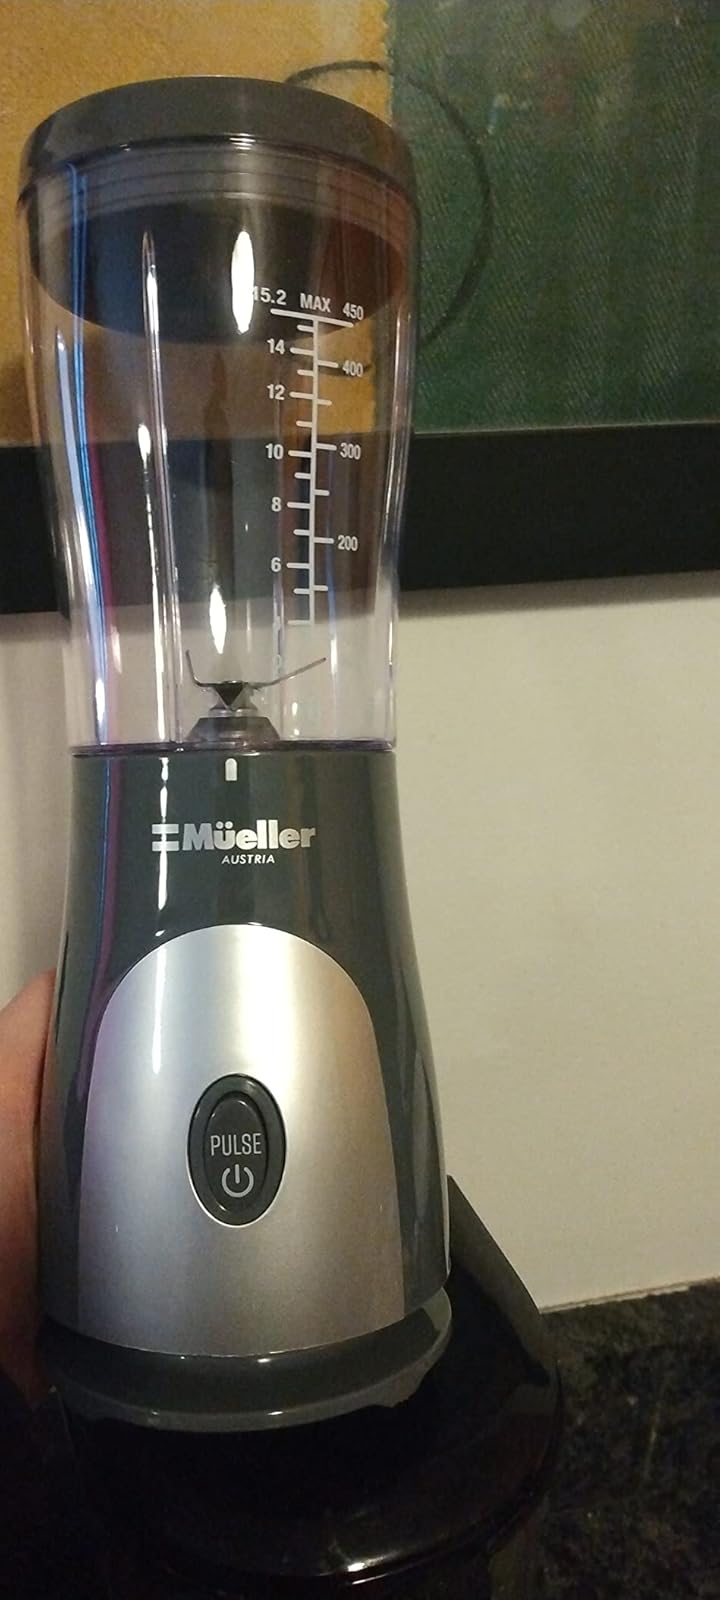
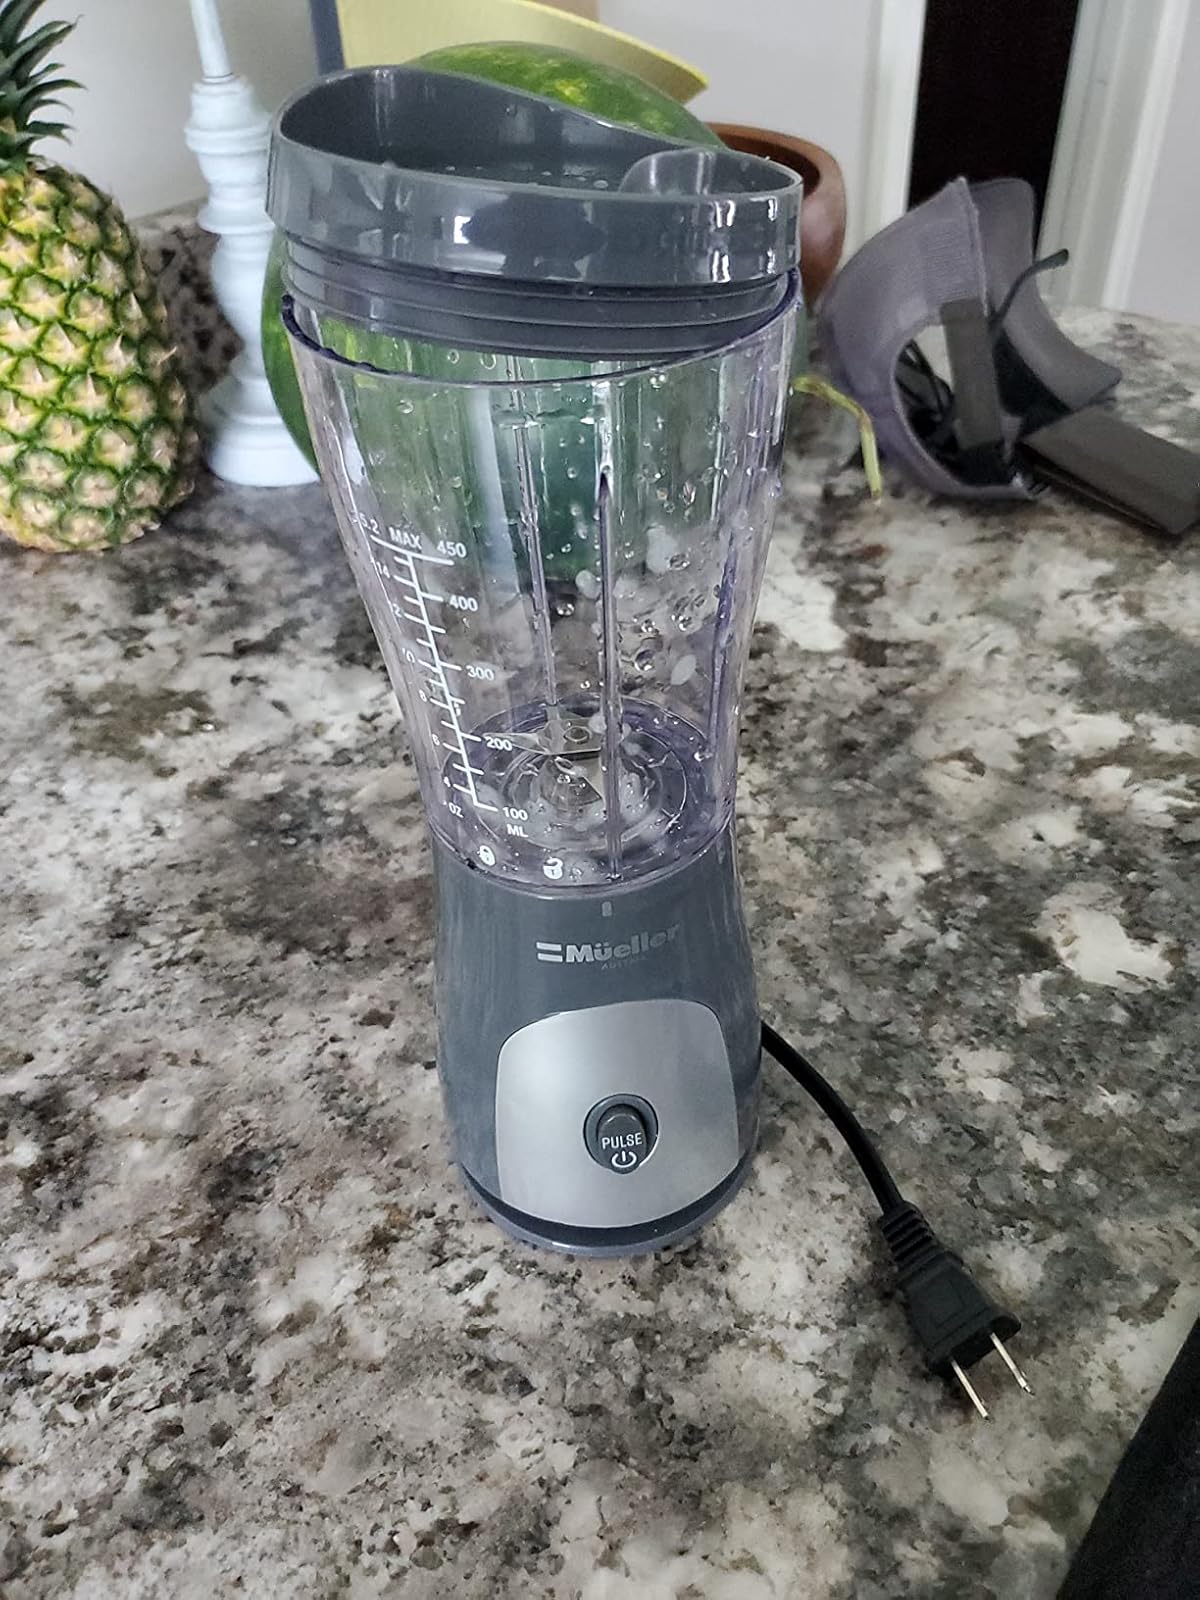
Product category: items_blender
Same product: yes